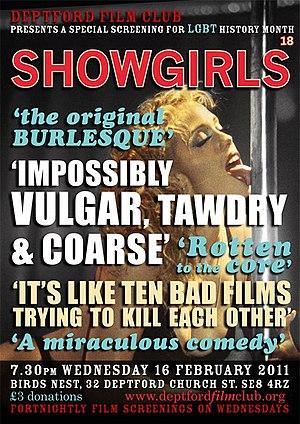
Affiche d'une projection de Showgirls au Deptford film club, avec un extrait des critiques reçues par le film.
Paul Verhoeven /ˈpʌu̯l vərˈɦuvə/ est un réalisateur néerlandais, né le 18 juillet 1938 à Amsterdam. Sa carrière se divise en trois grandes périodes : il obtient d'abord ses premiers succès aux Pays-Bas, puis il accepte l'invitation de Hollywood et s'installe aux États-Unis ; enfin il rentre en Europe, sur le tard, pour y retrouver la liberté de tourner des films plus personnels.